Robert Farah

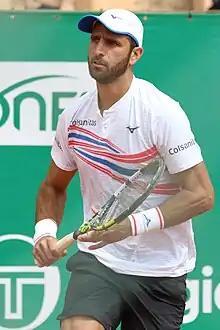
Farah at the 2023 Monte-Carlo Masters

Robert Charbel Farah Maksoud (born 20 January 1987) is a Colombian former professional tennis player. A world No. 1 in doubles, he also reached a career-high singles ranking of No. 163 in June 2011.